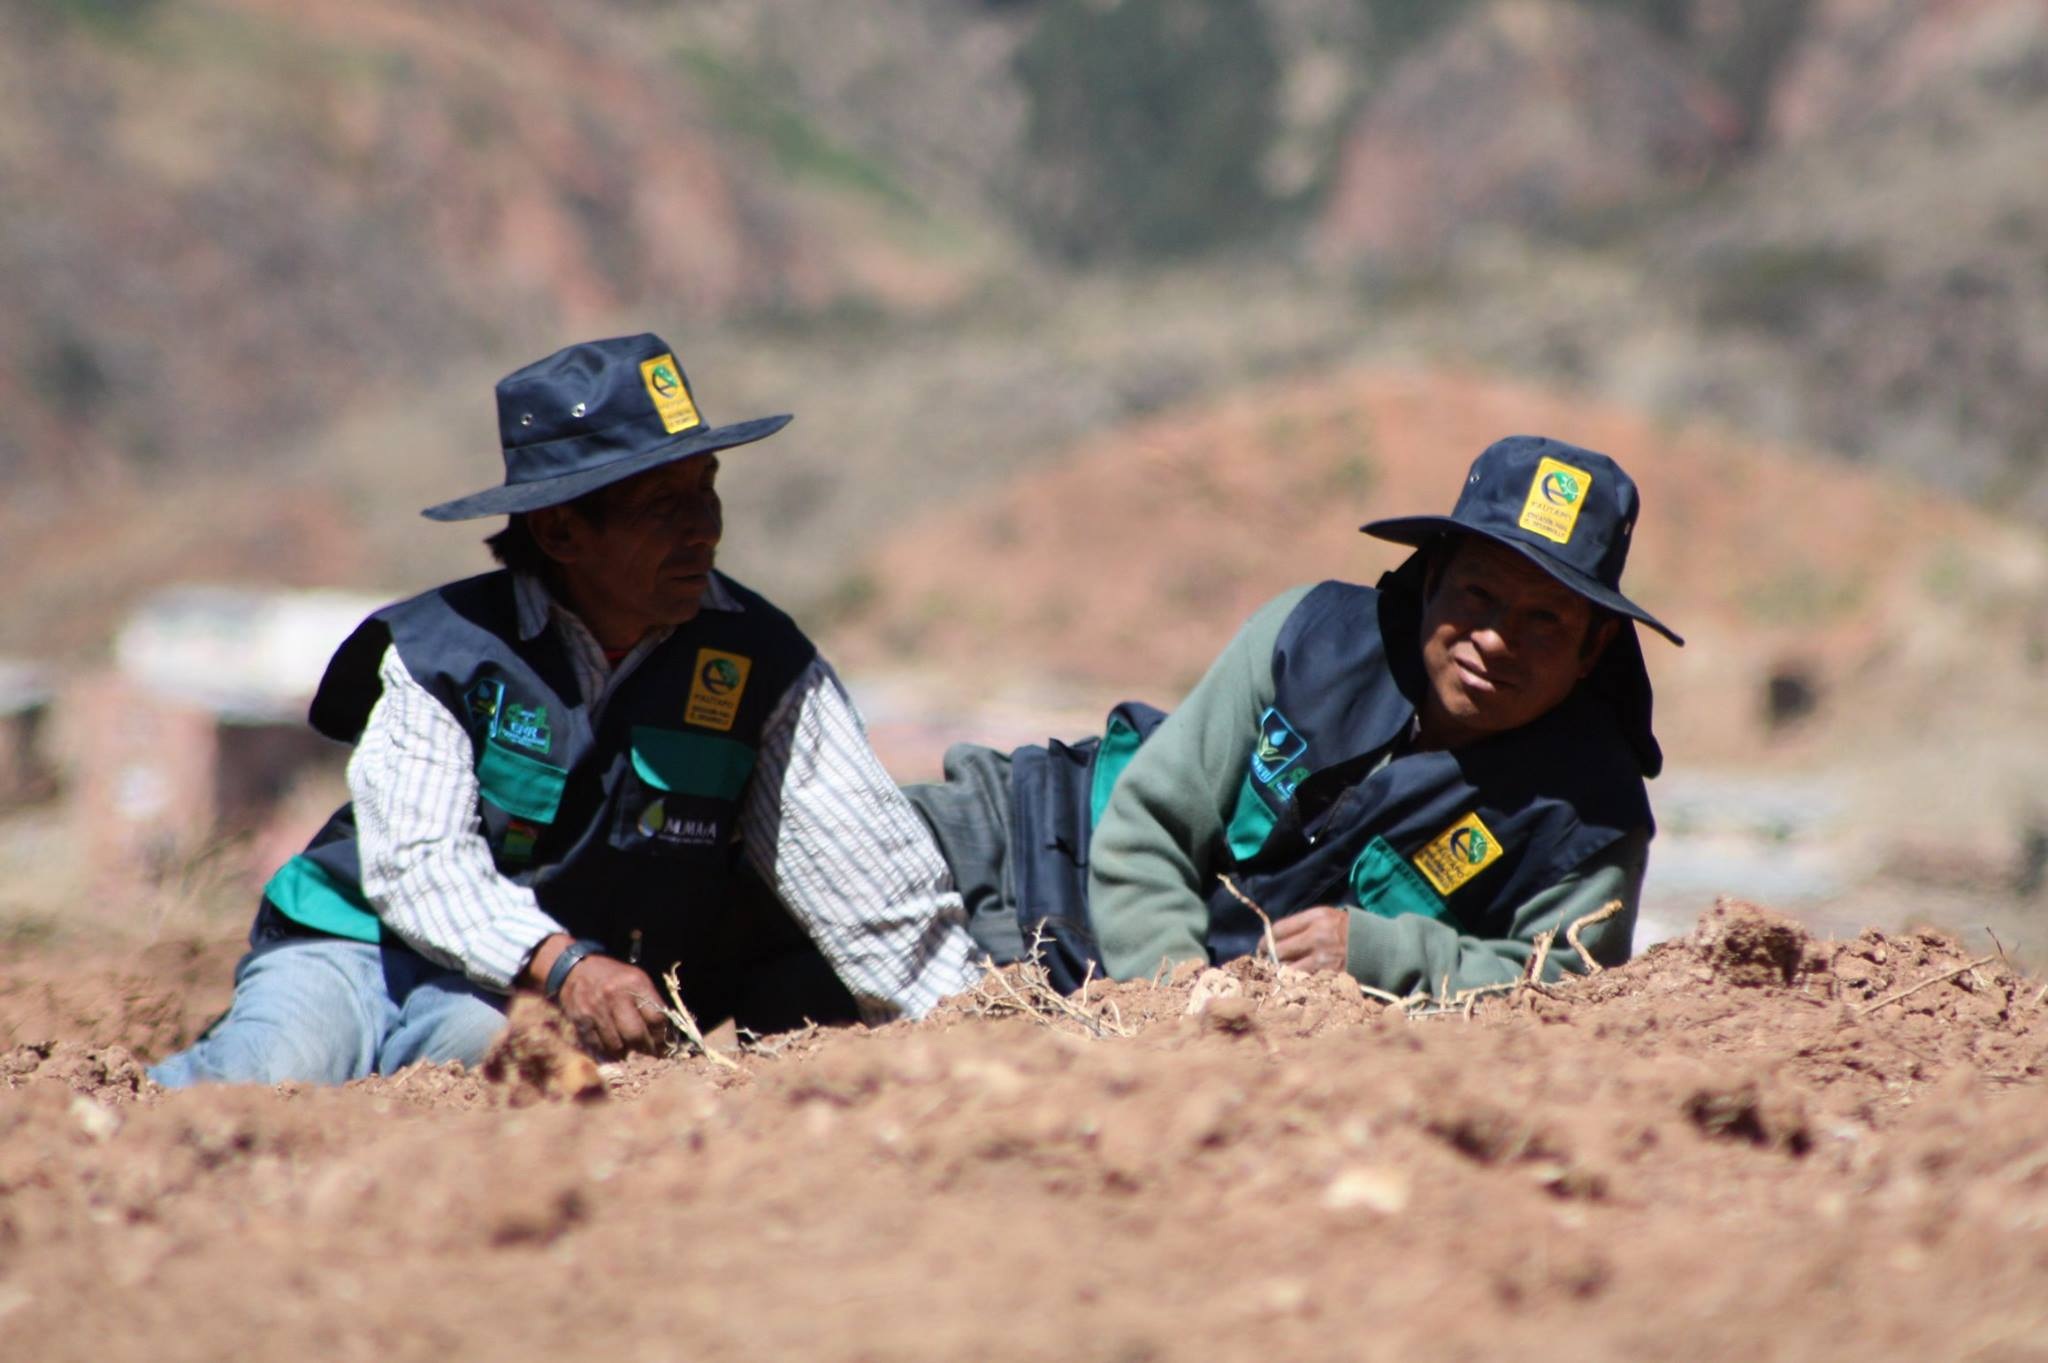
landscape, sand, adventure, recreation, peace, soil, men, geology, resting, bolivia, ayma